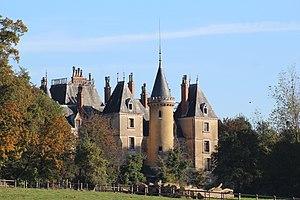
Château de Montépin à Bâgé-la-Ville.
Bâgé-Dommartin est une commune française située dans le département de l'Ain, en région Auvergne-Rhône-Alpes. Située à une dizaine de kilomètres de Mâcon, à une vingtaine de Bourg-en-Bresse et à environ 70 kilomètres de Lyon, Bâgé-Dommartin profite d'une situation géographique particulière qui lui permet de profiter de grands axes de communication et de se développer.
Bâgé-la-Ville est une ancienne commune française située dans le département de l'Ain, en région Auvergne-Rhône-Alpes. Située à une dizaine de kilomètres de Mâcon, à une vingtaine de Bourg-en-Bresse et à environ 70 kilomètres de Lyon, Bâgé-la-Ville profite d'une situation géographique particulière qui lui permet de profiter de grands axes de communication et de se développer.